Beta Pegasi

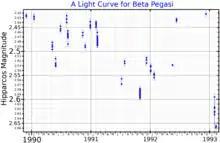
A light curve for Beta Pegasi, plotted from "Hipparcos" data

Based upon parallax measurements, Beta Pegasi is located about from the Sun. It is unusual among bright stars in having a relatively cool surface temperature compared to stars like the Sun.